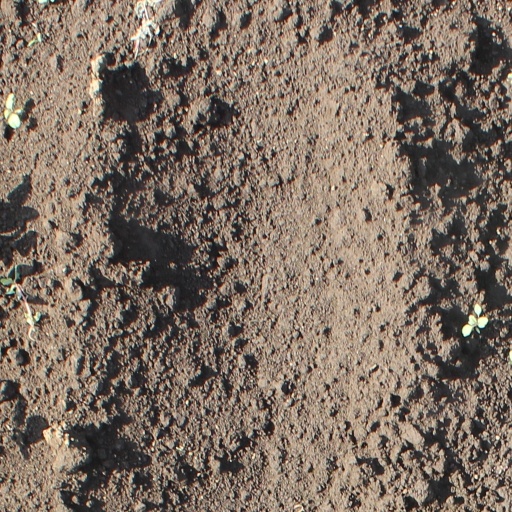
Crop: soybean